São Paulo Revolt of 1924 in the interior

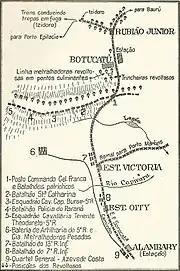

Captain Guimarães, with 150 volunteers, was sent from Bauru to Araçatuba to resist an eventual advance by Mato Grosso loyalists; rebel governments were installed in that city and in Lins and Promissão, along the way. The revolutionaries went further and launched an attack on São José do Rio Preto from Mirassol on the 31st, but were repulsed. The battalions of João Cabanas and Juarez Távora covered the rear of the revolutionaries as they passed through Botucatu; Távora remained in that city, and Cabanas in São Manoel. At the same time, the loyalists moved a detachment from the Southern Column against Bauru, commanded by colonel Trajano and consisting of the 7th RI, two squadrons of the 5th RCD, a battalion from Paraná and a battery of the 5th RAM. The Malan detachment (that is, the former column of general Martins Pereira, coming from Minas Gerais, now with a new commander) was now subordinate to general Azevedo Costa, and covered his flank. The Teles detachment, also placed at his disposal, was tasked with taking Salto Grande.